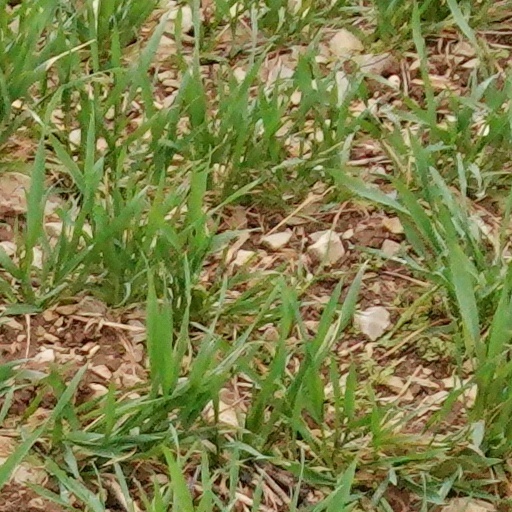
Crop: wheat